Cyber Danganronpa VR: The Class Trial

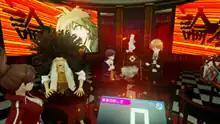
The player partakes in a class trial, and turns their head to aim the camera at characters whose testimony they want to refute.

"Cyber Danganronpa VR" is a virtual reality tech demo in which the player plays through the fourth "class trial" from the adventure game "", where the player aims to uncover who was behind the murder of Sakura Ogami; unlike the original game, which uses 2D cutouts for characters, "Cyber Danganronpa VR" uses 3D models. The player character's classmates give testimonies, which appear as words; if the player notices something in the testimony that seems suspicious, they can refute the words by shooting them with "truth bullets". To do this, the player needs to turn their head toward the character who testified, and press a button on the DualShock 4 controller. The game takes around ten minutes to play through, and ends with a first-person sequence where the character Monokuma executes the player.